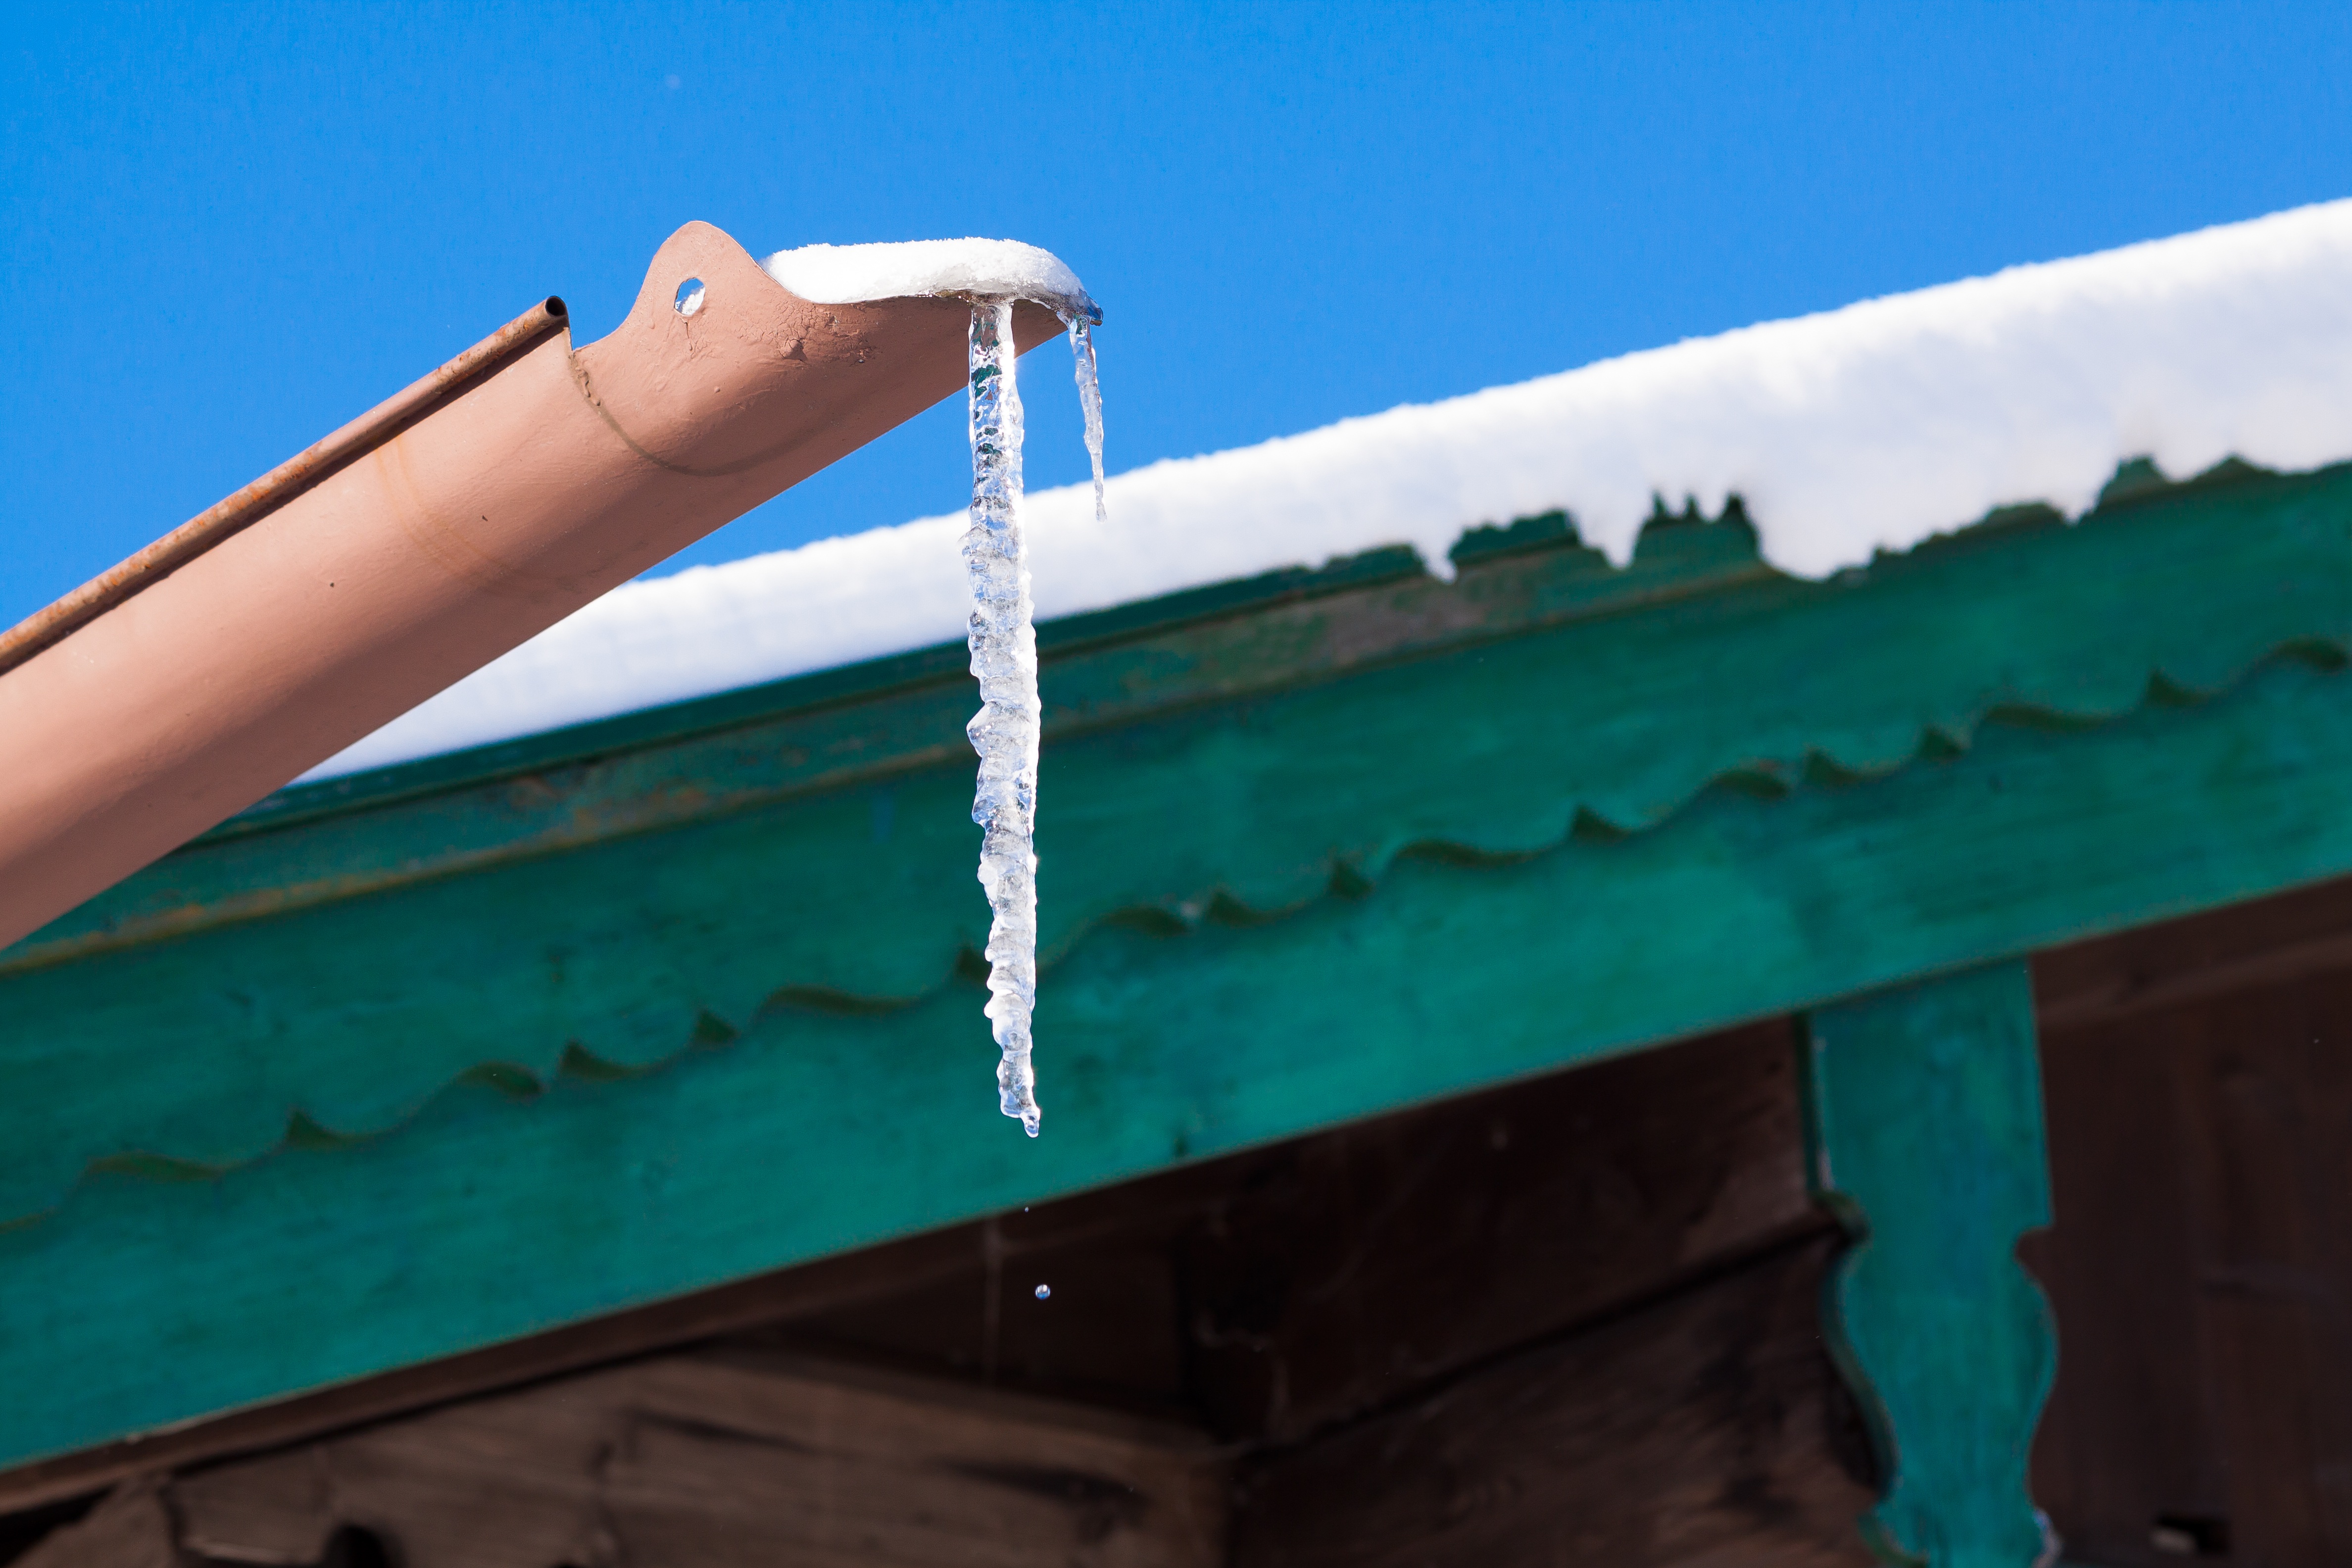
snow, cold, winter, sun, wind, roof, wall, ice, green, mast, color, frozen, blue, drip, icicle, gutter, upper bavaria, defrost, outdoor structure